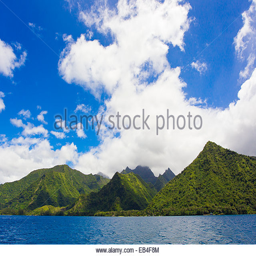
rain forest - covered mountains along the coast